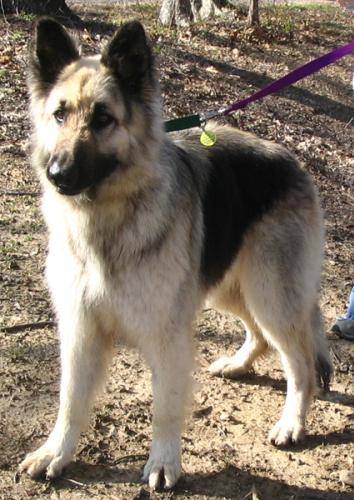
Label: dog